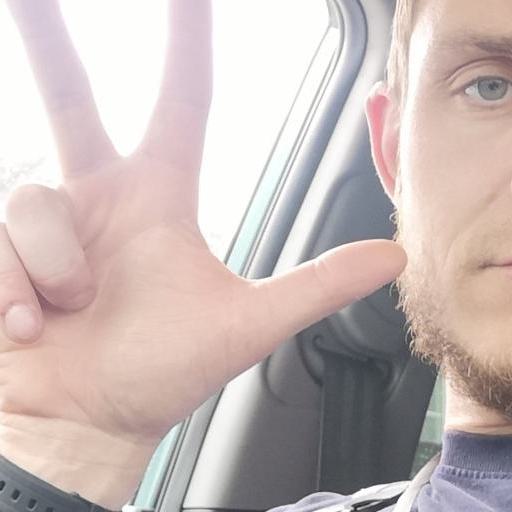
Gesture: three2